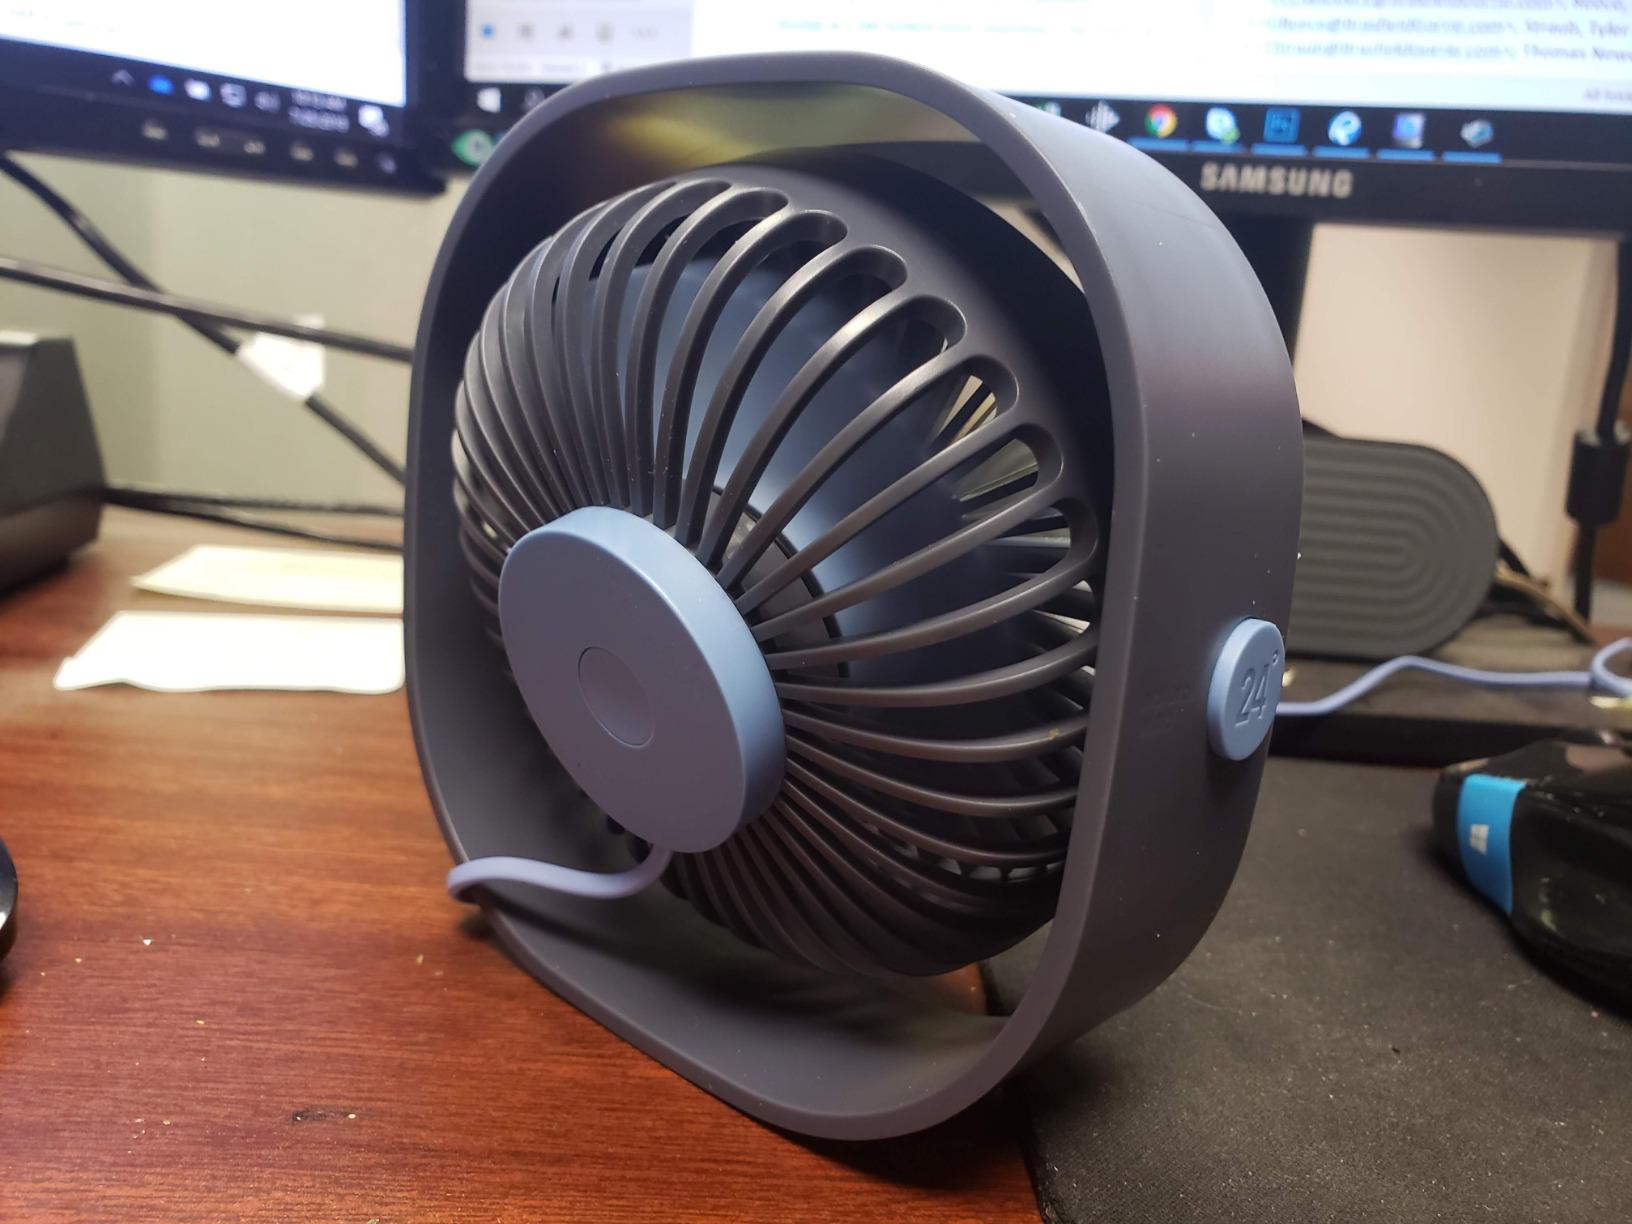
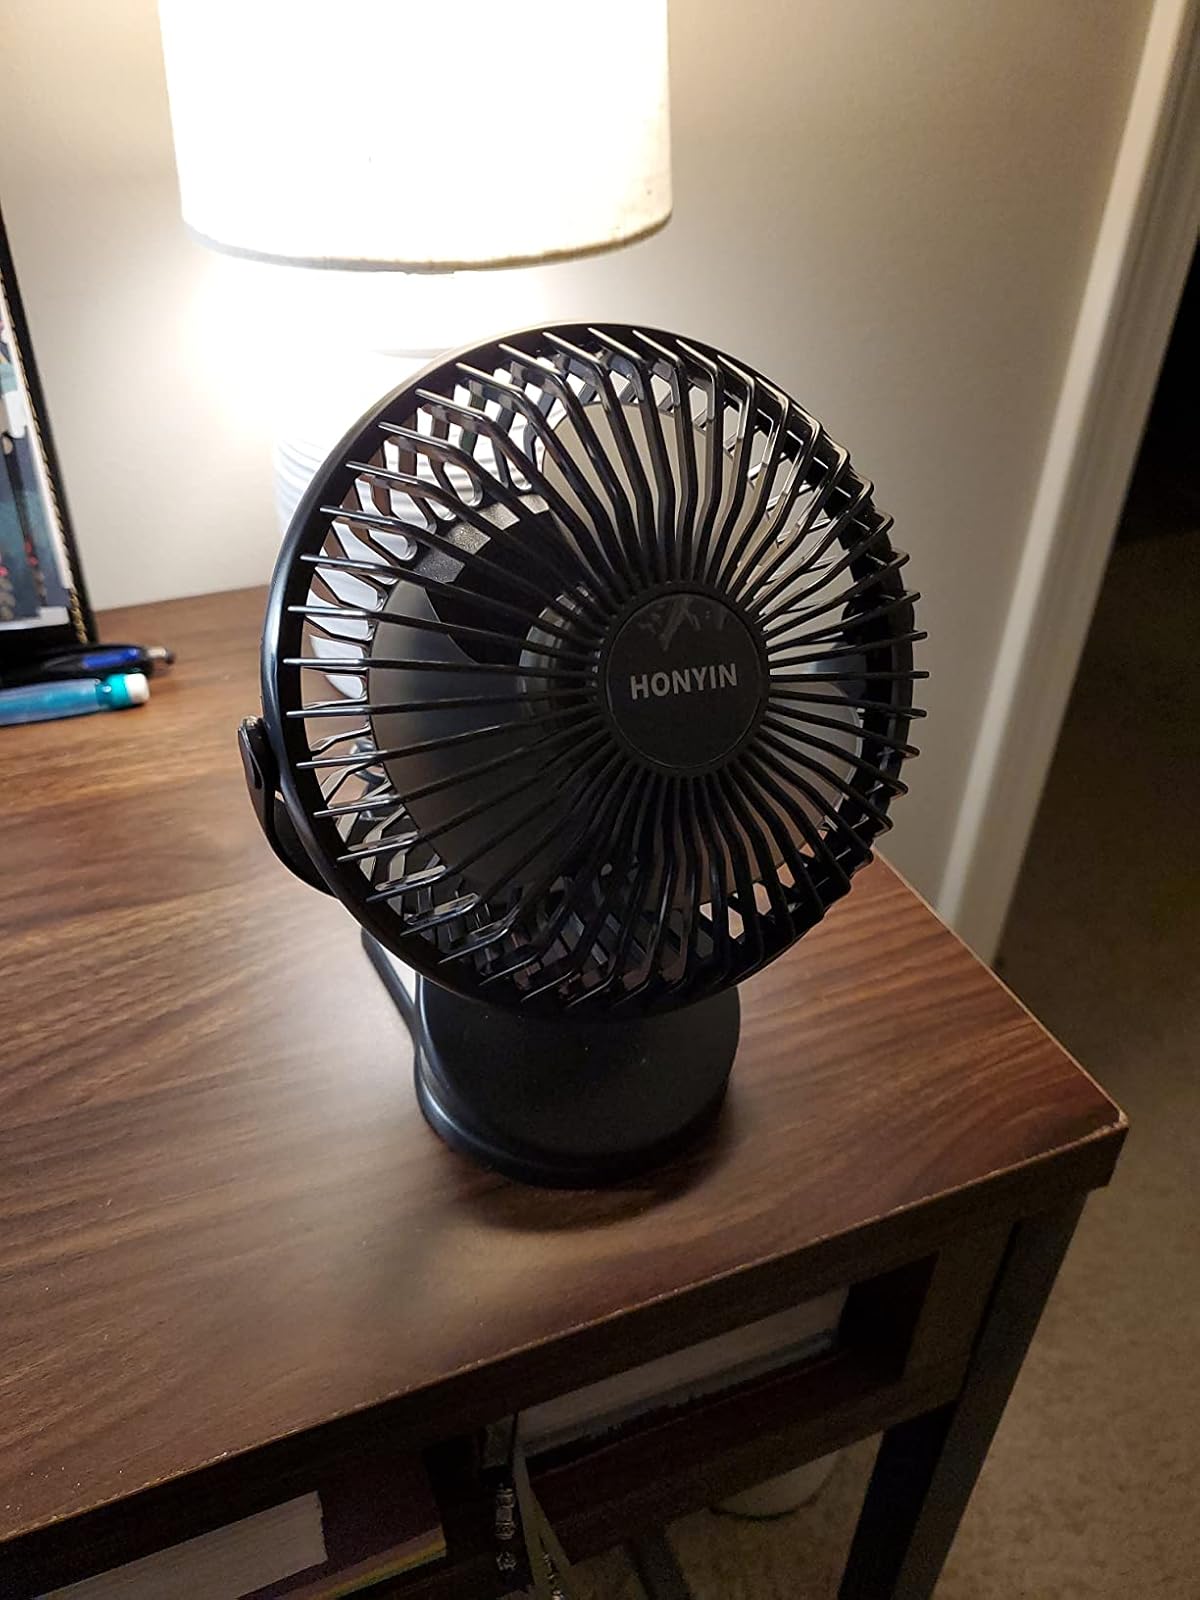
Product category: fan
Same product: no